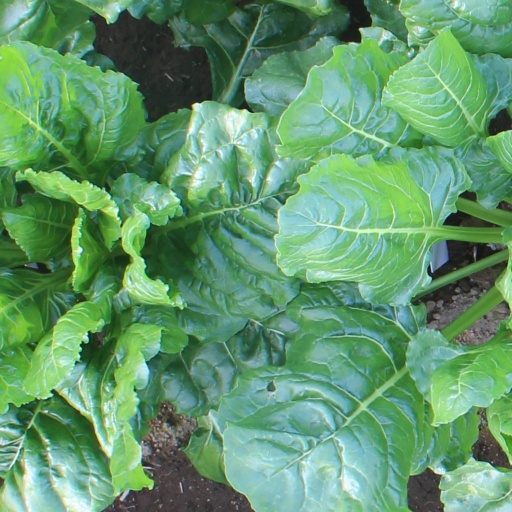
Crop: sugar beet